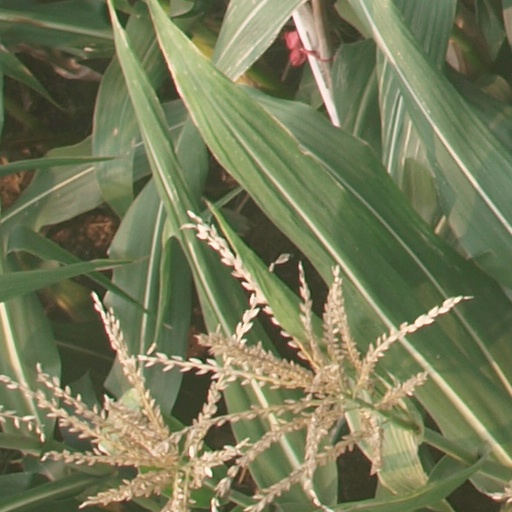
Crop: maize; corn